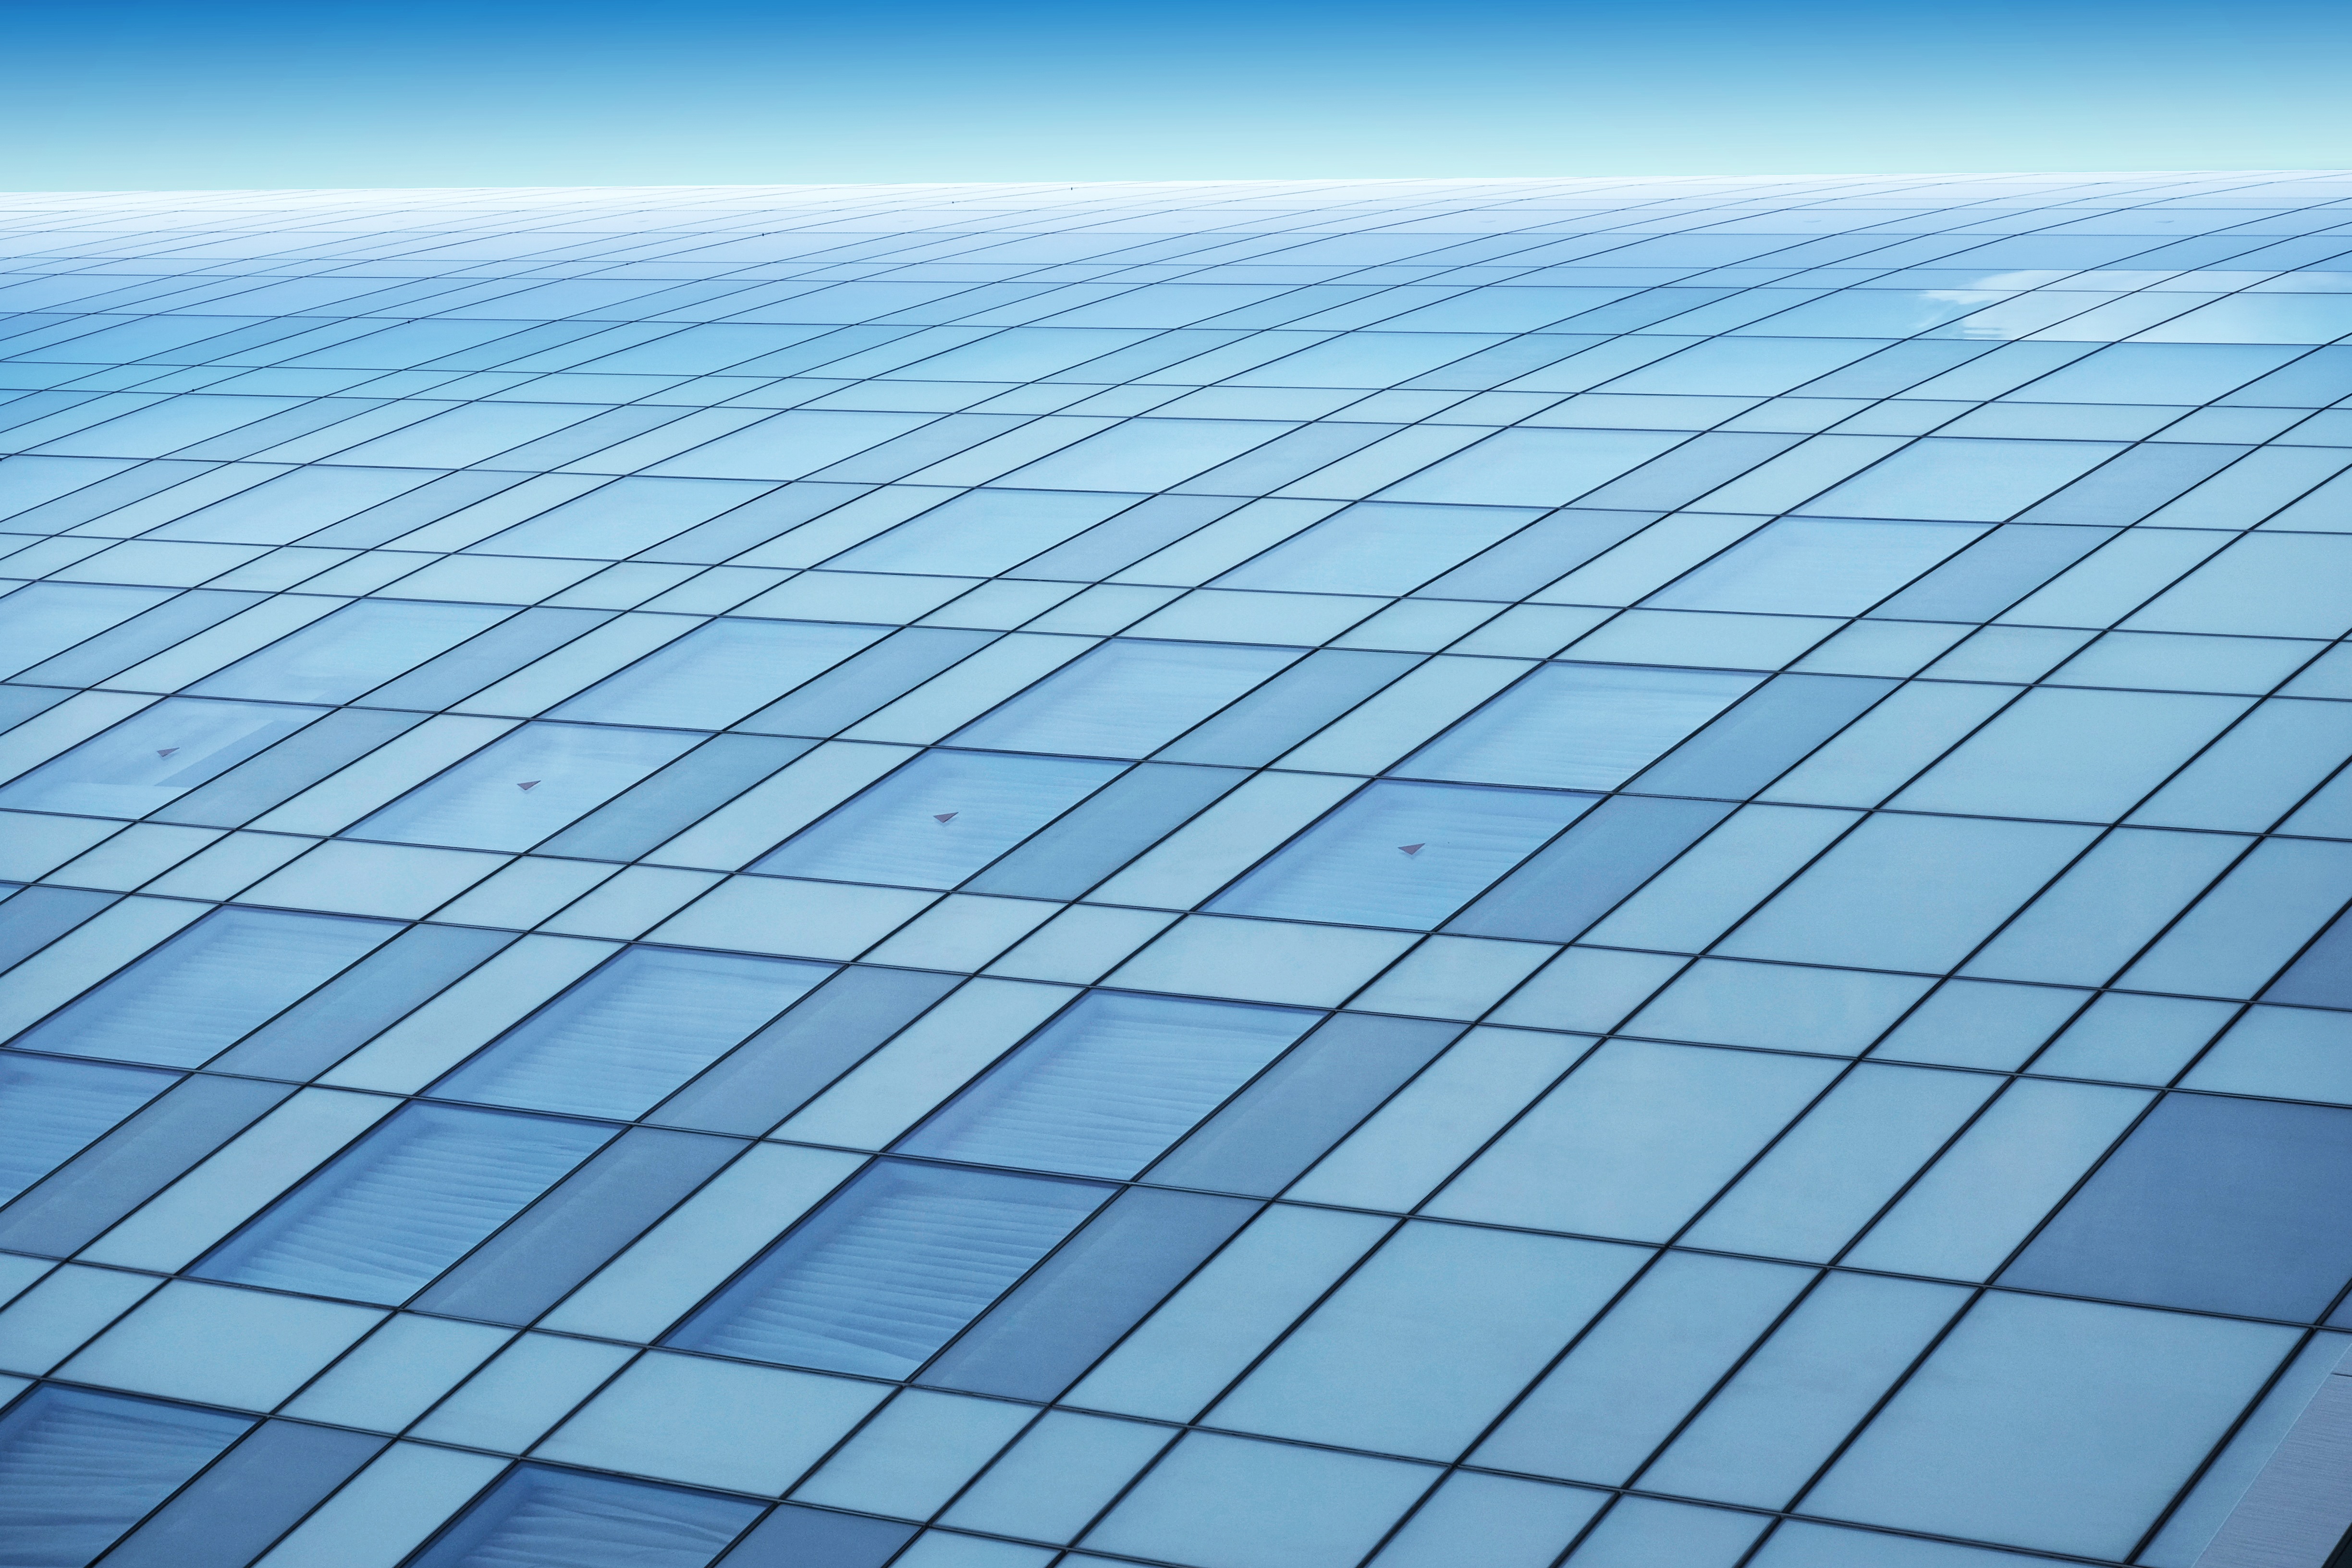
architecture, structure, sky, technology, sunlight, window, glass, roof, skyscraper, line, reflection, facade, blue, energy, daylighting, outdoor structure